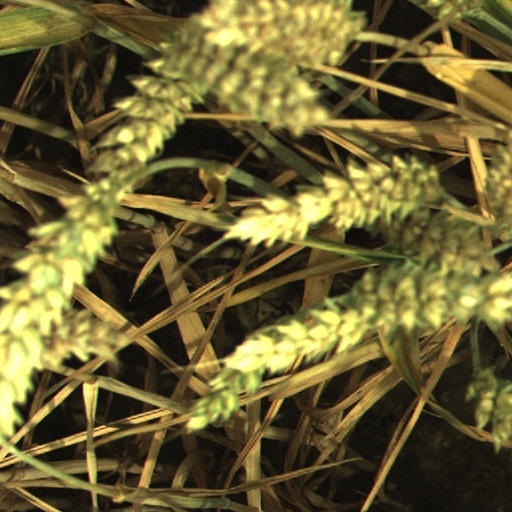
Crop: wheat